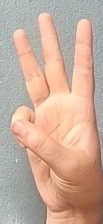
ASL sign: 6